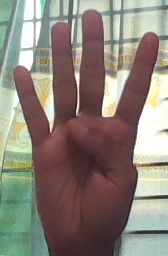
ASL sign: 4